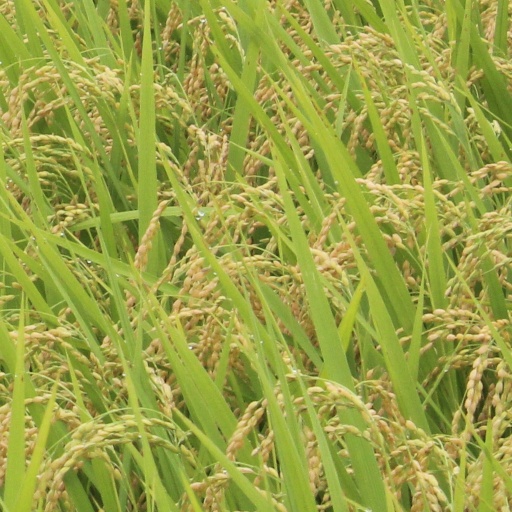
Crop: rice